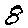
Label: 8